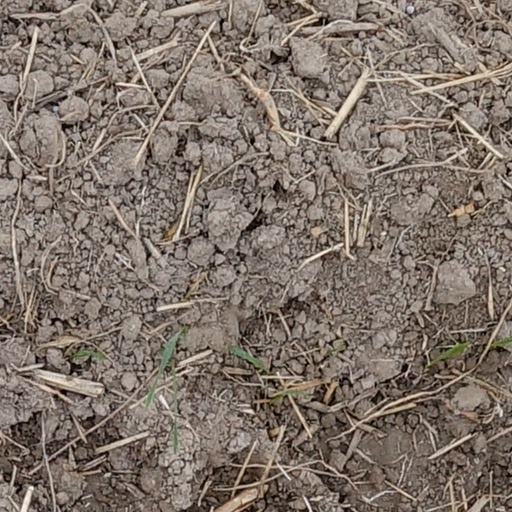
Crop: wheat